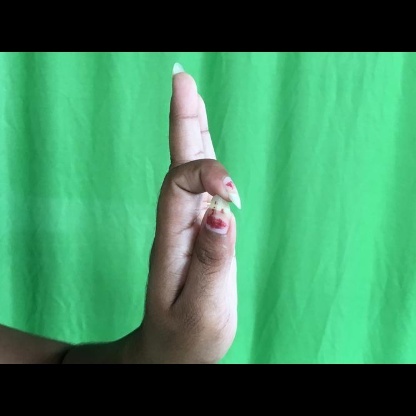
Mudra: Aralam